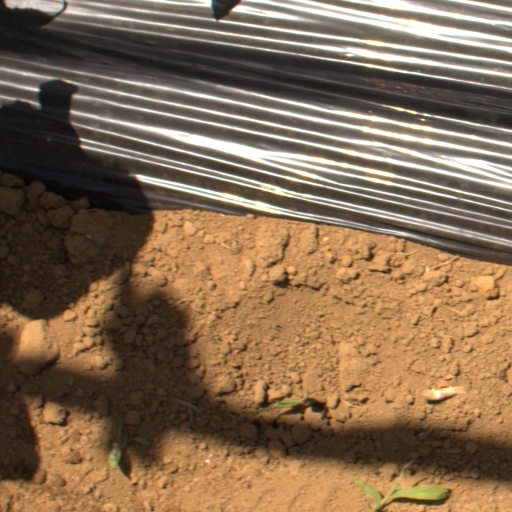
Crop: Jerusalem artichoke